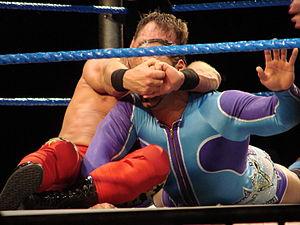
Benoit Benoit porte un Crippler crossface sur Montel Ventavious Porter.
Christopher Michael Benoit est un lutteur professionnel canadien connu pour son travail à la New Japan Pro Wrestling, World Championship Wrestling, World Wrestling Federation/Entertainment ainsi qu'à la Extreme Championship Wrestling.
Une prise de soumission, au catch, consiste à faire abandonner, en obligeant l'adversaire à tapoter ou alors à lui faire perdre conscience. Les prises de soumission ne sont pas utilisées que pour un abandon : certaines prises peuvent aussi affaiblir un adversaire sans le faire abandonner.
Les Wrestling Observer Newsletter Awards sont des prix honorifiques décernés chaque année depuis 1980 par les lecteurs de la Wrestling Observer Newsletter au meilleur et au pire du catch et des Arts Martiaux Mixtes au titre de l’année écoulée. Les premiers prix ont été attribués en 1980 lors de sondages réalisés par Dave Meltzer, futur rédacteur et éditeur de la Wrestling Observer Newsletter auprès de correspondants, passionnés de catch comme lui. Dès 1983, après la création du Wrestling Observer, les awards deviennent une tradition annuelle et le nombre de catégories grandit et évolue d’année en année.